Reinke's space

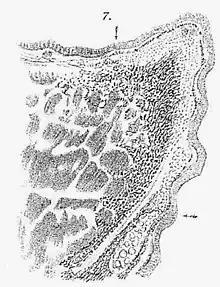

Reinke's space is a potential space between the vocal ligament and the overlying mucosa. It is not an empty space, but contains cells, special fibers and extracellular matrix. It plays an important role in the vibration of the vocal cords. Edema of this space is called Reinke's edema.